Margaret Moser

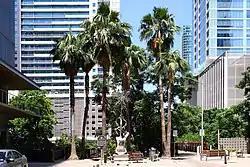
Margaret Moser Plaza

In February 2013, Moser was diagnosed with Stage IV colon cancer. She retired as director of the Austin Music Awards (AMA) in 2014. Before she retired, a small area next to the Austin Music Hall was named Margaret Moser Plaza. In that same year, she also retired from the "Austin Chronicle". In 2016, the AMA started the Margaret Moser Award to recognize women in the Austin music community.